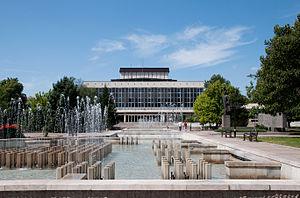
Nova Zagora est une ville du centre de la Bulgarie. Sa population est de 28 007 habitants.